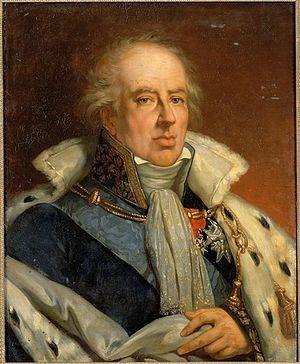
Commandé par Louis-Philippe pour le musée historique de Versailles en 1836
François XIII Armand Fréderic de La Rochefoucauld, duc de La Rochefoucauld, est un militaire et homme politique français des XVIIIᵉ et XIXᵉ siècles.
François Alexandre Frédéric de La Rochefoucauld, seigneur de Liancourt et 7ᵉ duc de La Rochefoucauld, né le 11 janvier 1747 à La Roche-Guyon et décédé le 27 mars 1827 à Paris, est un militaire, homme politique, scientifique et philanthrope français des XVIIIᵉ et XIXᵉ siècles.
Frédéric Gaëtan, marquis de La Rochefoucauld-Liancourt, né à Liancourt en Picardie le 15 février 1779 et mort à Paris le 15 avril 1863, est un homme politique, homme de lettres et historien français.